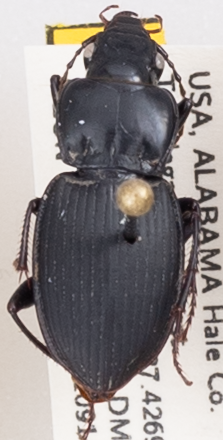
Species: Cyclotrachelus convivus
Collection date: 2021-09-14
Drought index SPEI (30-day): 1.13
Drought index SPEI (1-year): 1.258
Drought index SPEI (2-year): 2.09